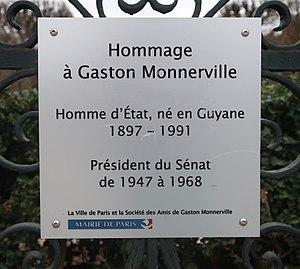
Plaque de l'esplanade Gaston-Monnerville (Paris, 6e).
L'esplanade Gaston-Monnerville est, depuis 2006, une esplanade et un espace vert situé dans le 6ᵉ arrondissement de Paris.